Gōsawa Station

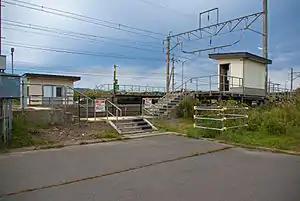
Gosawa Station in September 2009

is a railway station on the JR East Tsugaru Line located in the village of Yomogita, Aomori Prefecture, Japan.